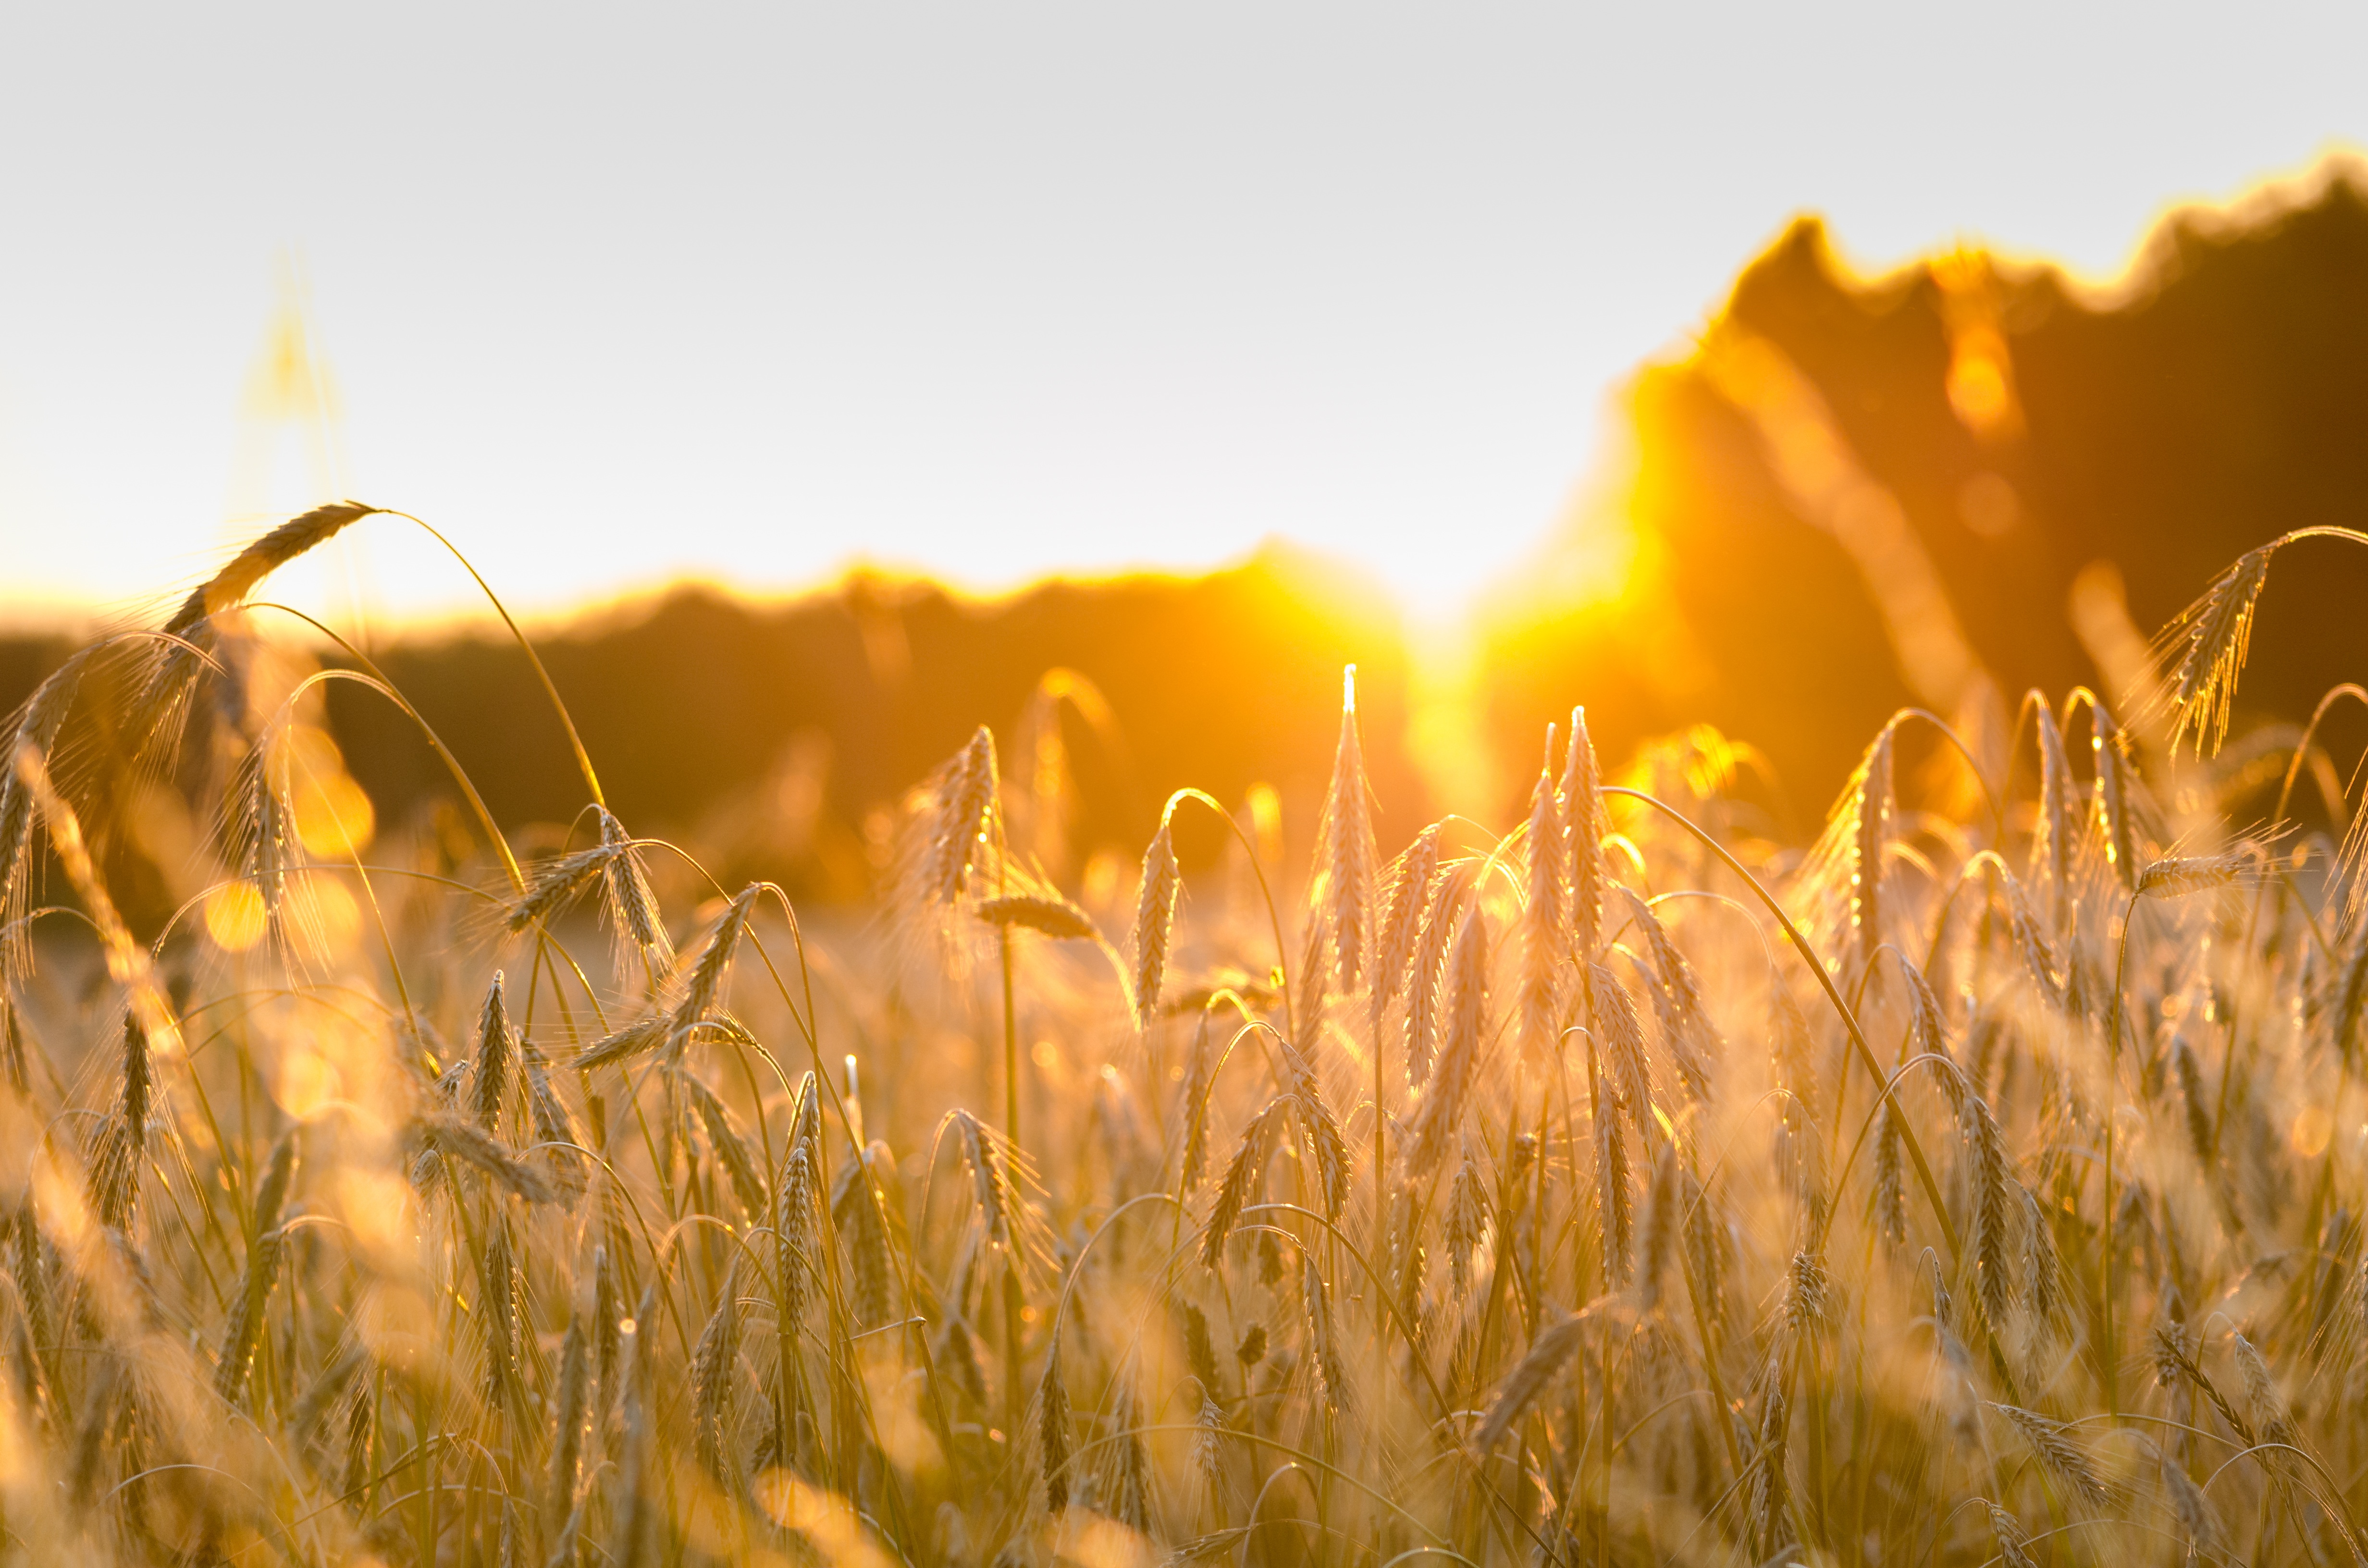
grass, plant, sky, sunset, field, meadow, wheat, prairie, sunlight, morning, flower, food, autumn, agriculture, grassland, flowering plant, grass family, land plant